Gunnar Hökmark

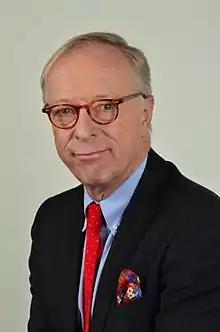
Gunnar Hökmark in February 2014

Anders Gunnar Hökmark (born 19 September 1952) is a Swedish politician who served as a Member of the European Parliament (MEP) from 2004 until 2019. He is member of the Moderate Party, part of the European People's Party. He previously served as Secretary of the Moderate Party from 1991 to 1999 and Member of the Riksdag (MP) for Stockholm County from 1982 to 2004.